National Register of Historic Places listings in Mobile, Alabama

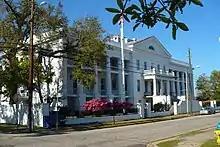
The old United States Marine Hospital, restored and adapted for reuse by the Mobile County Health Department.

The city has several historic cemeteries that were established shortly after the colonial era. They replaced the colonial Campo Santo, of which no trace remains. The Church Street Graveyard contains above-ground tombs and monuments spread over and was founded in 1819, during the height of yellow fever epidemics. The nearby Magnolia Cemetery was established in 1836 and served as Mobile's primary burial site during the 19th and early 20th centuries, with approximately 80,000 burials. It features tombs and many intricately carved monuments and statues.